No. 1 Wing RAAF

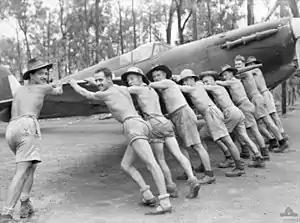
No. 457 Squadron ground crew push a Spitfire into its dispersal bay at Livingstone Airfield during February 1943

The wing was ready for combat operations at the end of 1942 and was assigned responsibility for defending Darwin against Japanese air attacks. The bulk of the units departed Richmond in air, land and sea parties during January 1943, following an advance party that had set out on 31 December. No. 54 and No. 452 Squadrons' air parties arrived at RAAF Station Darwin and Batchelor Airfield respectively on 17 January, and No. 457 Squadron began to operate from Livingstone Airfield on 31 January. No. 452 Squadron subsequently moved to Strauss Airfield on 1 February. The Darwin area had been attacked 50 times by the time No. 1 Wing arrived. Conditions at Strauss and Livingstone were primitive, with these airfields comprising narrow dirt runways and tree-lined taxiways. The pilots were not familiar with operating from such under-developed airfields, and the squadrons at Strauss and Livingstone suffered a high accident rate during February and March 1943. The airmen also found the region's hot and humid climate to be oppressive. This was the first time that Spitfires had operated in a tropical environment, and the aircraft were found to have lesser performance than in other climatic conditions. The region's remoteness also contributed to supply difficulties, and No. 1 Wing continually suffered from a shortage of spare parts for its Spitfires. Despite these limitations to Spitfire operations, the wing's arrival improved the morale of Allied military units near Darwin and allowed No. 77 Squadron to be transferred from Darwin to Milne Bay in New Guinea. No. 1 Wing first saw combat on 6 February 1943 when a No. 54 Squadron Spitfire shot down a Mitsubishi Ki-46 "Dinah" reconnaissance aircraft near Darwin. Another Dinah overflew Darwin the next day but was not intercepted, and no further Japanese aircraft ventured into the area during the month.